Tesla Fremont Factory

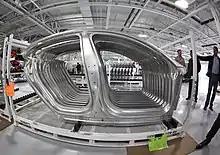
Stacked side panels that have been formed on the tandem press line

Tesla makes extensive use of aluminum in vehicle body production. The Fremont Factory takes delivery of large aluminum coils from suppliers, unwinds them, then flattens and cuts them into sheets in a blanking machine. Additional cutting is also done using a laser cutter.